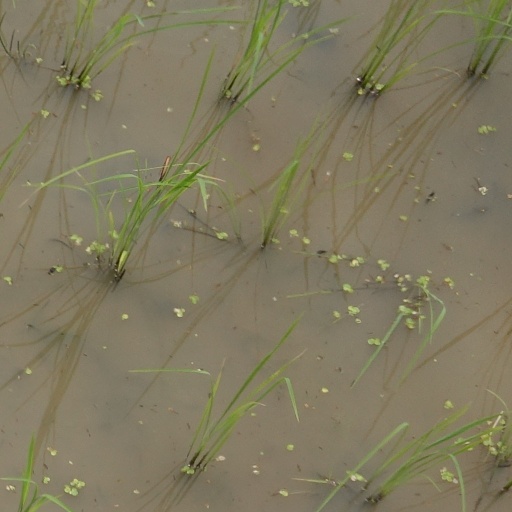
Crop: rice